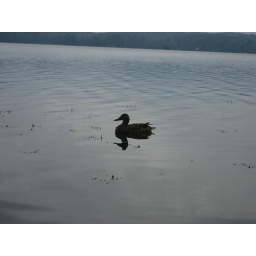
A lone duck on the lake, near our beach